Markéta Šichtařová

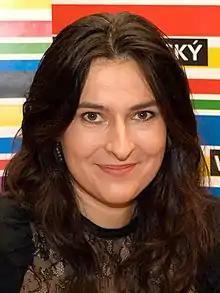
Czech economist Markéta Šichtařová in 2012

Marketa Šichtařová (born 29 October 1976 in Kladno) is a Czech economist, author and businesswoman. She is director of Next Finance, a consulting firm, which she founded in 2004.